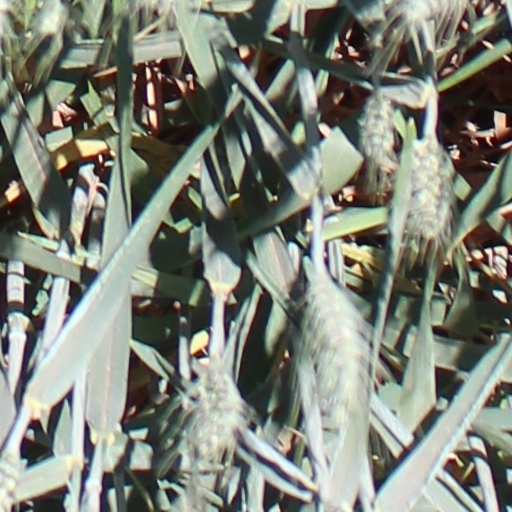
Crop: wheat